Arthur Asahel Shurcliff

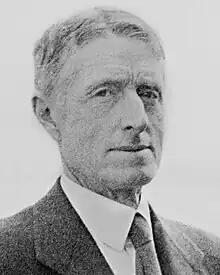
Arthur Asahel Shurcliff

Arthur Asahel Shurcliff (September 12, 1870–November 12, 1957; born Arthur Asahel Shurtleff) was an American landscape architect. After over 30 years of success as a practicing landscape architect and town planner, in 1928 he was called upon by John D. Rockefeller Jr., and the Boston architectural firm of Perry, Shaw & Hepburn to serve as Chief Landscape Architect for the restoration and recreation of the gardens, landscape, and town planning of Colonial Williamsburg, Virginia, a position he held until his retirement in 1941. It was the largest and most important commission of his career.